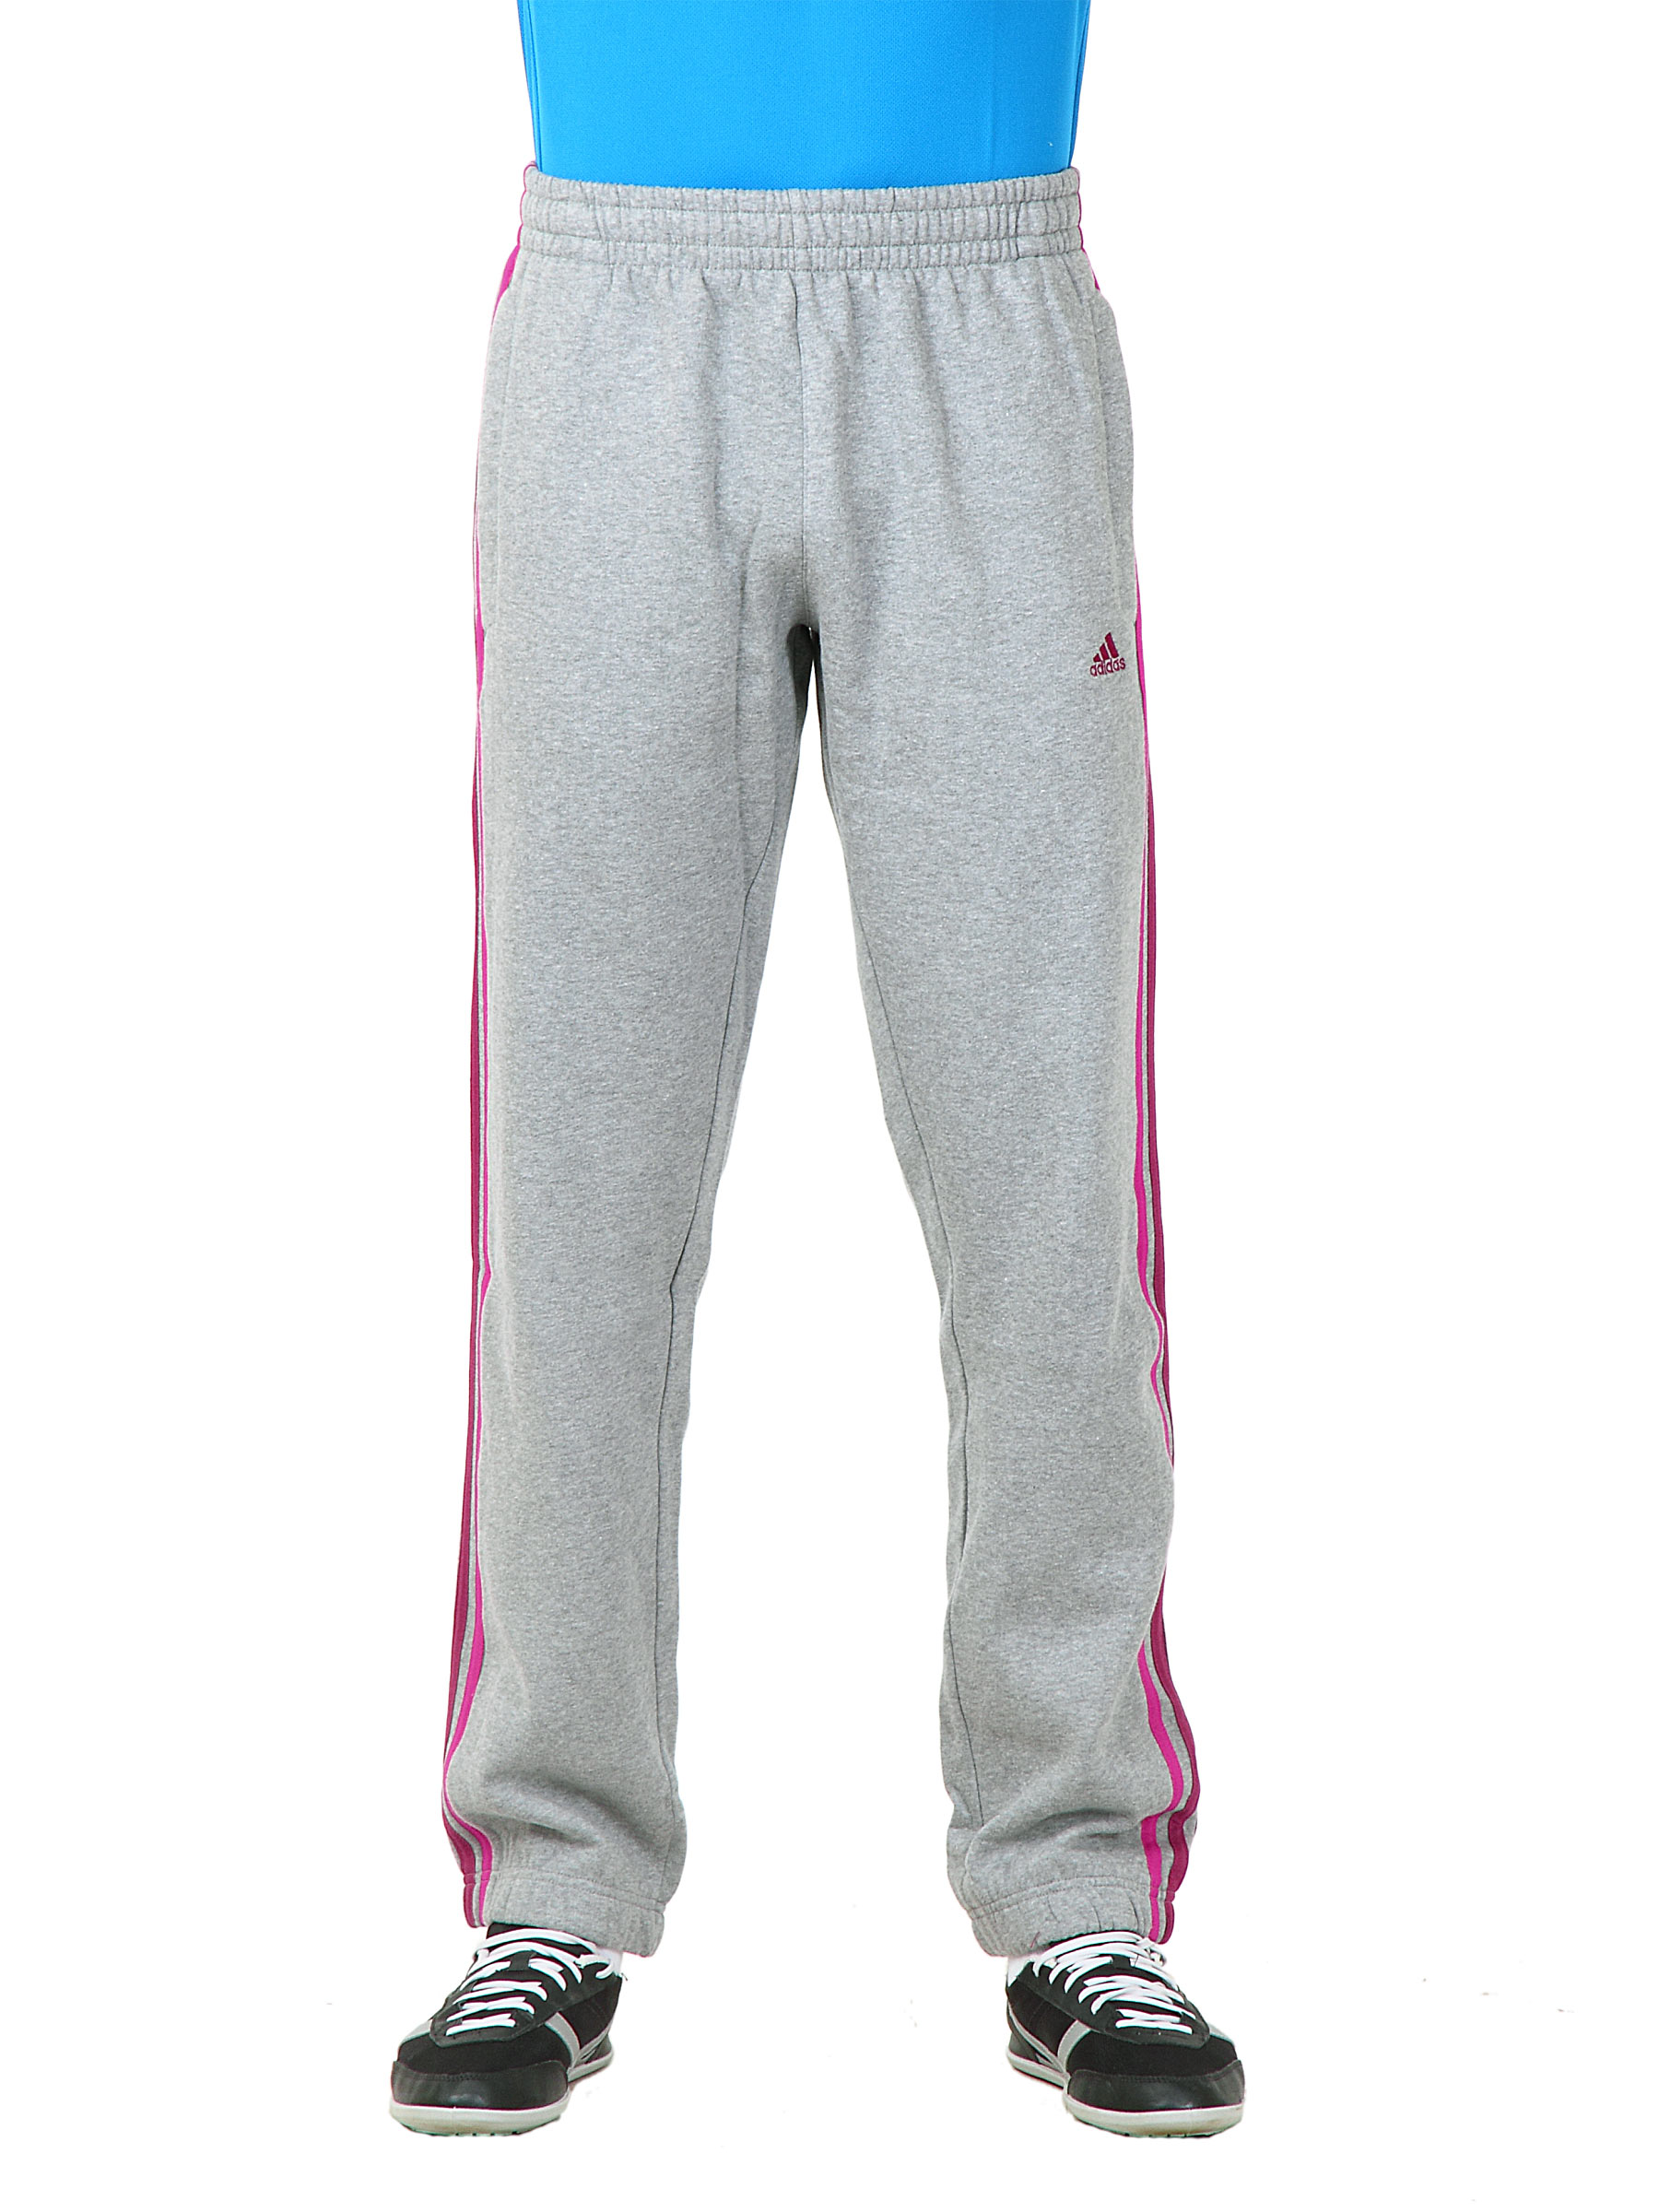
ADIDAS Men Grey Track Pants
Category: Apparel / Bottomwear / Track Pants
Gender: Men
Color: Grey
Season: Fall 2011
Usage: Casual